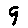
Label: 9